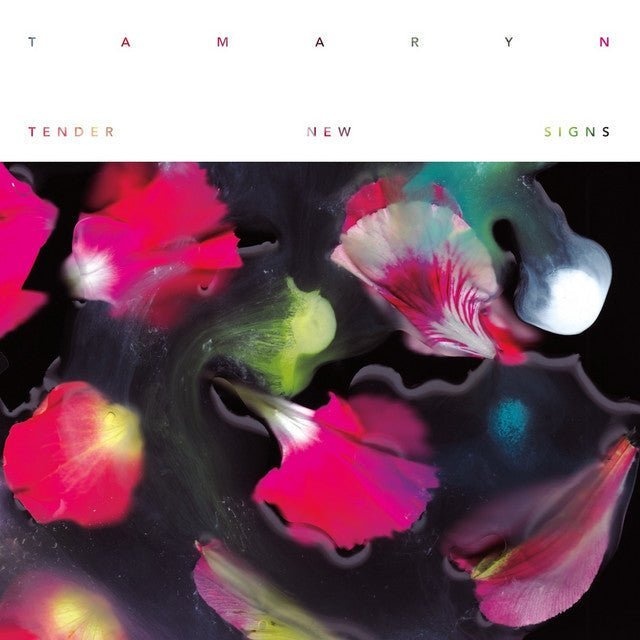
Tamaryn - Tender New Signs
Vinyl, LP, Album A1. I'm Gone A2. While You're Sleeping, I'm Dreaming A3. Heavenly Bodies A4. No Exits A5. Prizma B1. The Garden B2. Transcendent Blue B3. Afterlight B4. Violets In A Pool
Brand: Mexican Summer
Category: Media > Music & Sound Recordings > Vinyl